Skarø

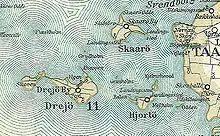
Map of the southern part of Svendborg County in Denmark showing Skarø island

The landscape of the island was formed by the last ice age and is the result of a glacial moraine. Around 6000 BCE, the level of the Littorina Sea rose, separating the land from Drejø and Tåsinge and turning Skarø into an independent island. Today, the majority of the island's landscape is flat and consists of nutrient-rich clay soil which creates ideal agricultural conditions.